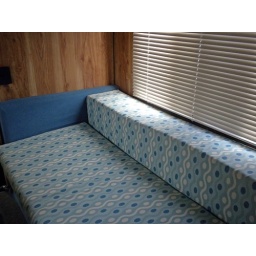
sofa bed in the slide out